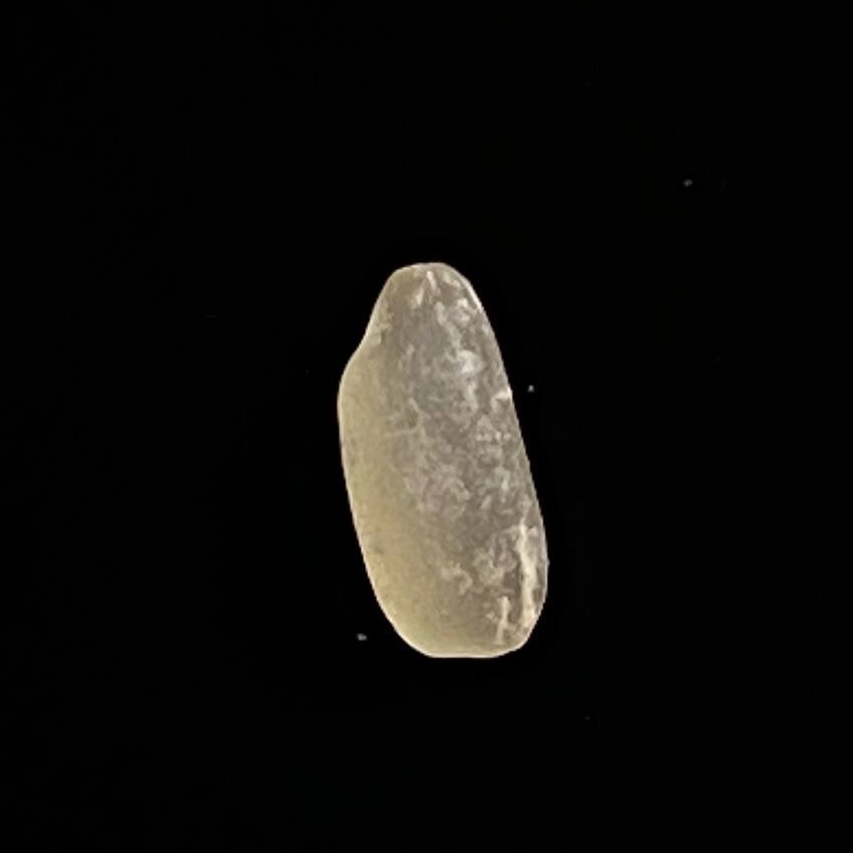
Rice variety: Gutisharna